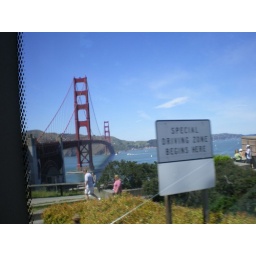
Many people trek across the bridge by bike and by foot. There are plenty of opportunities to rent a bike.